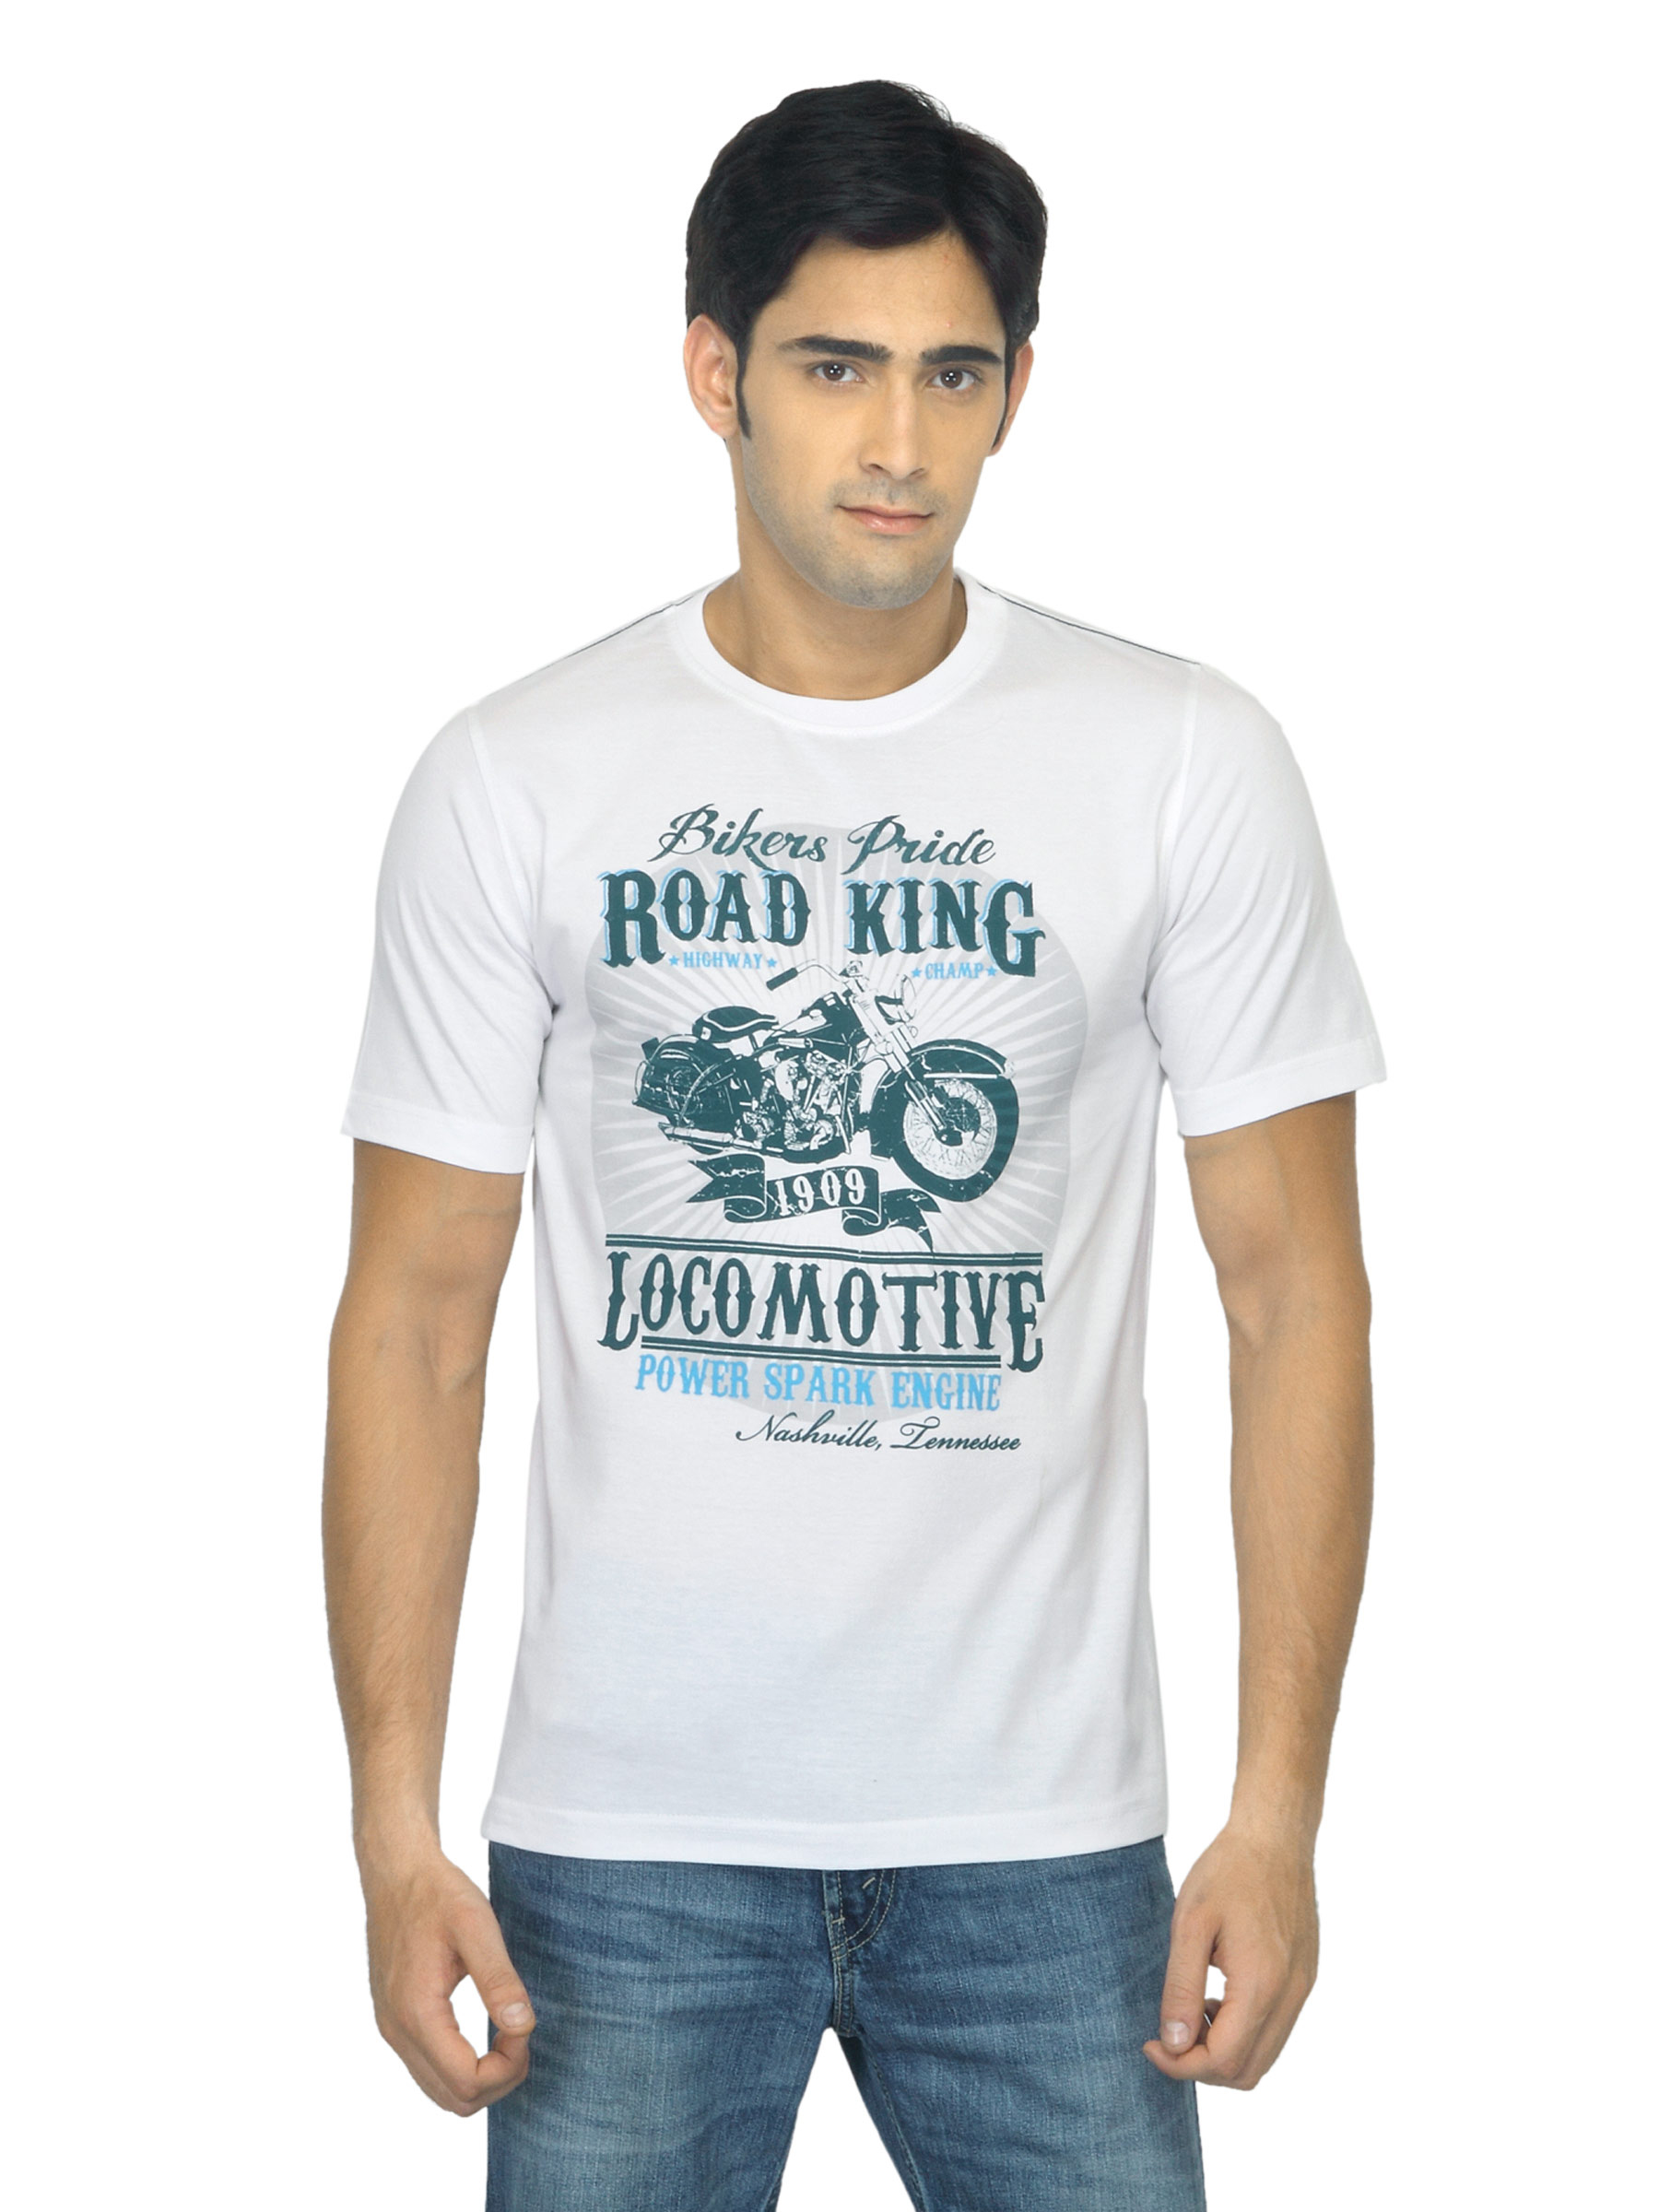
Locomotive Men Printed White T-shirt
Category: Apparel / Topwear / Tshirts
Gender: Men
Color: White
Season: Summer 2012
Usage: Casual